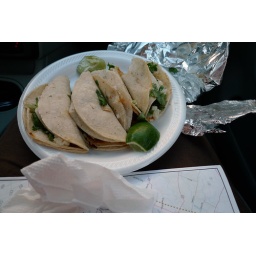
Tacos from a stand by the highway access road in Austin. Two al pastor and two I forget whats.